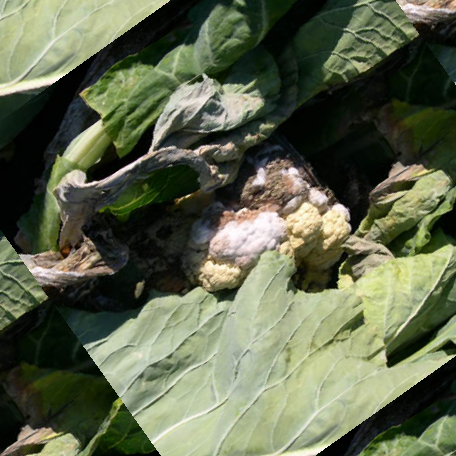
Label: Bacterial spot rot